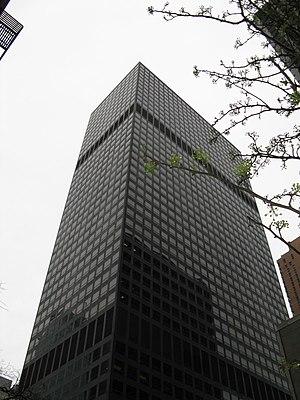
Le 919 Third Avenue est un gratte-ciel de New York. Il a été construit en 1971 et mesure 188 mètres pour quarante-sept étages.